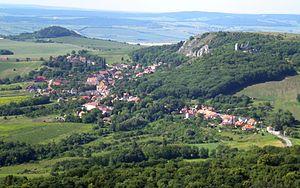
Klentnice est une commune du district de Břeclav, dans la région de Moravie-du-Sud, en République tchèque. Sa population s'élevait à 538 habitants en 2017.